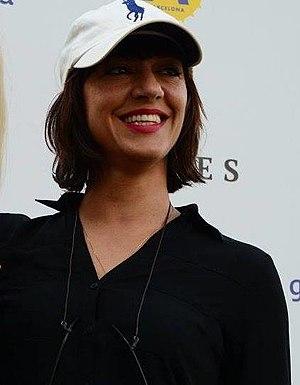
Ana Lily Amirpour, née en 1980 à Margate en Angleterre, est une réalisatrice, scénariste, productrice et actrice américaine d'origine iranienne.